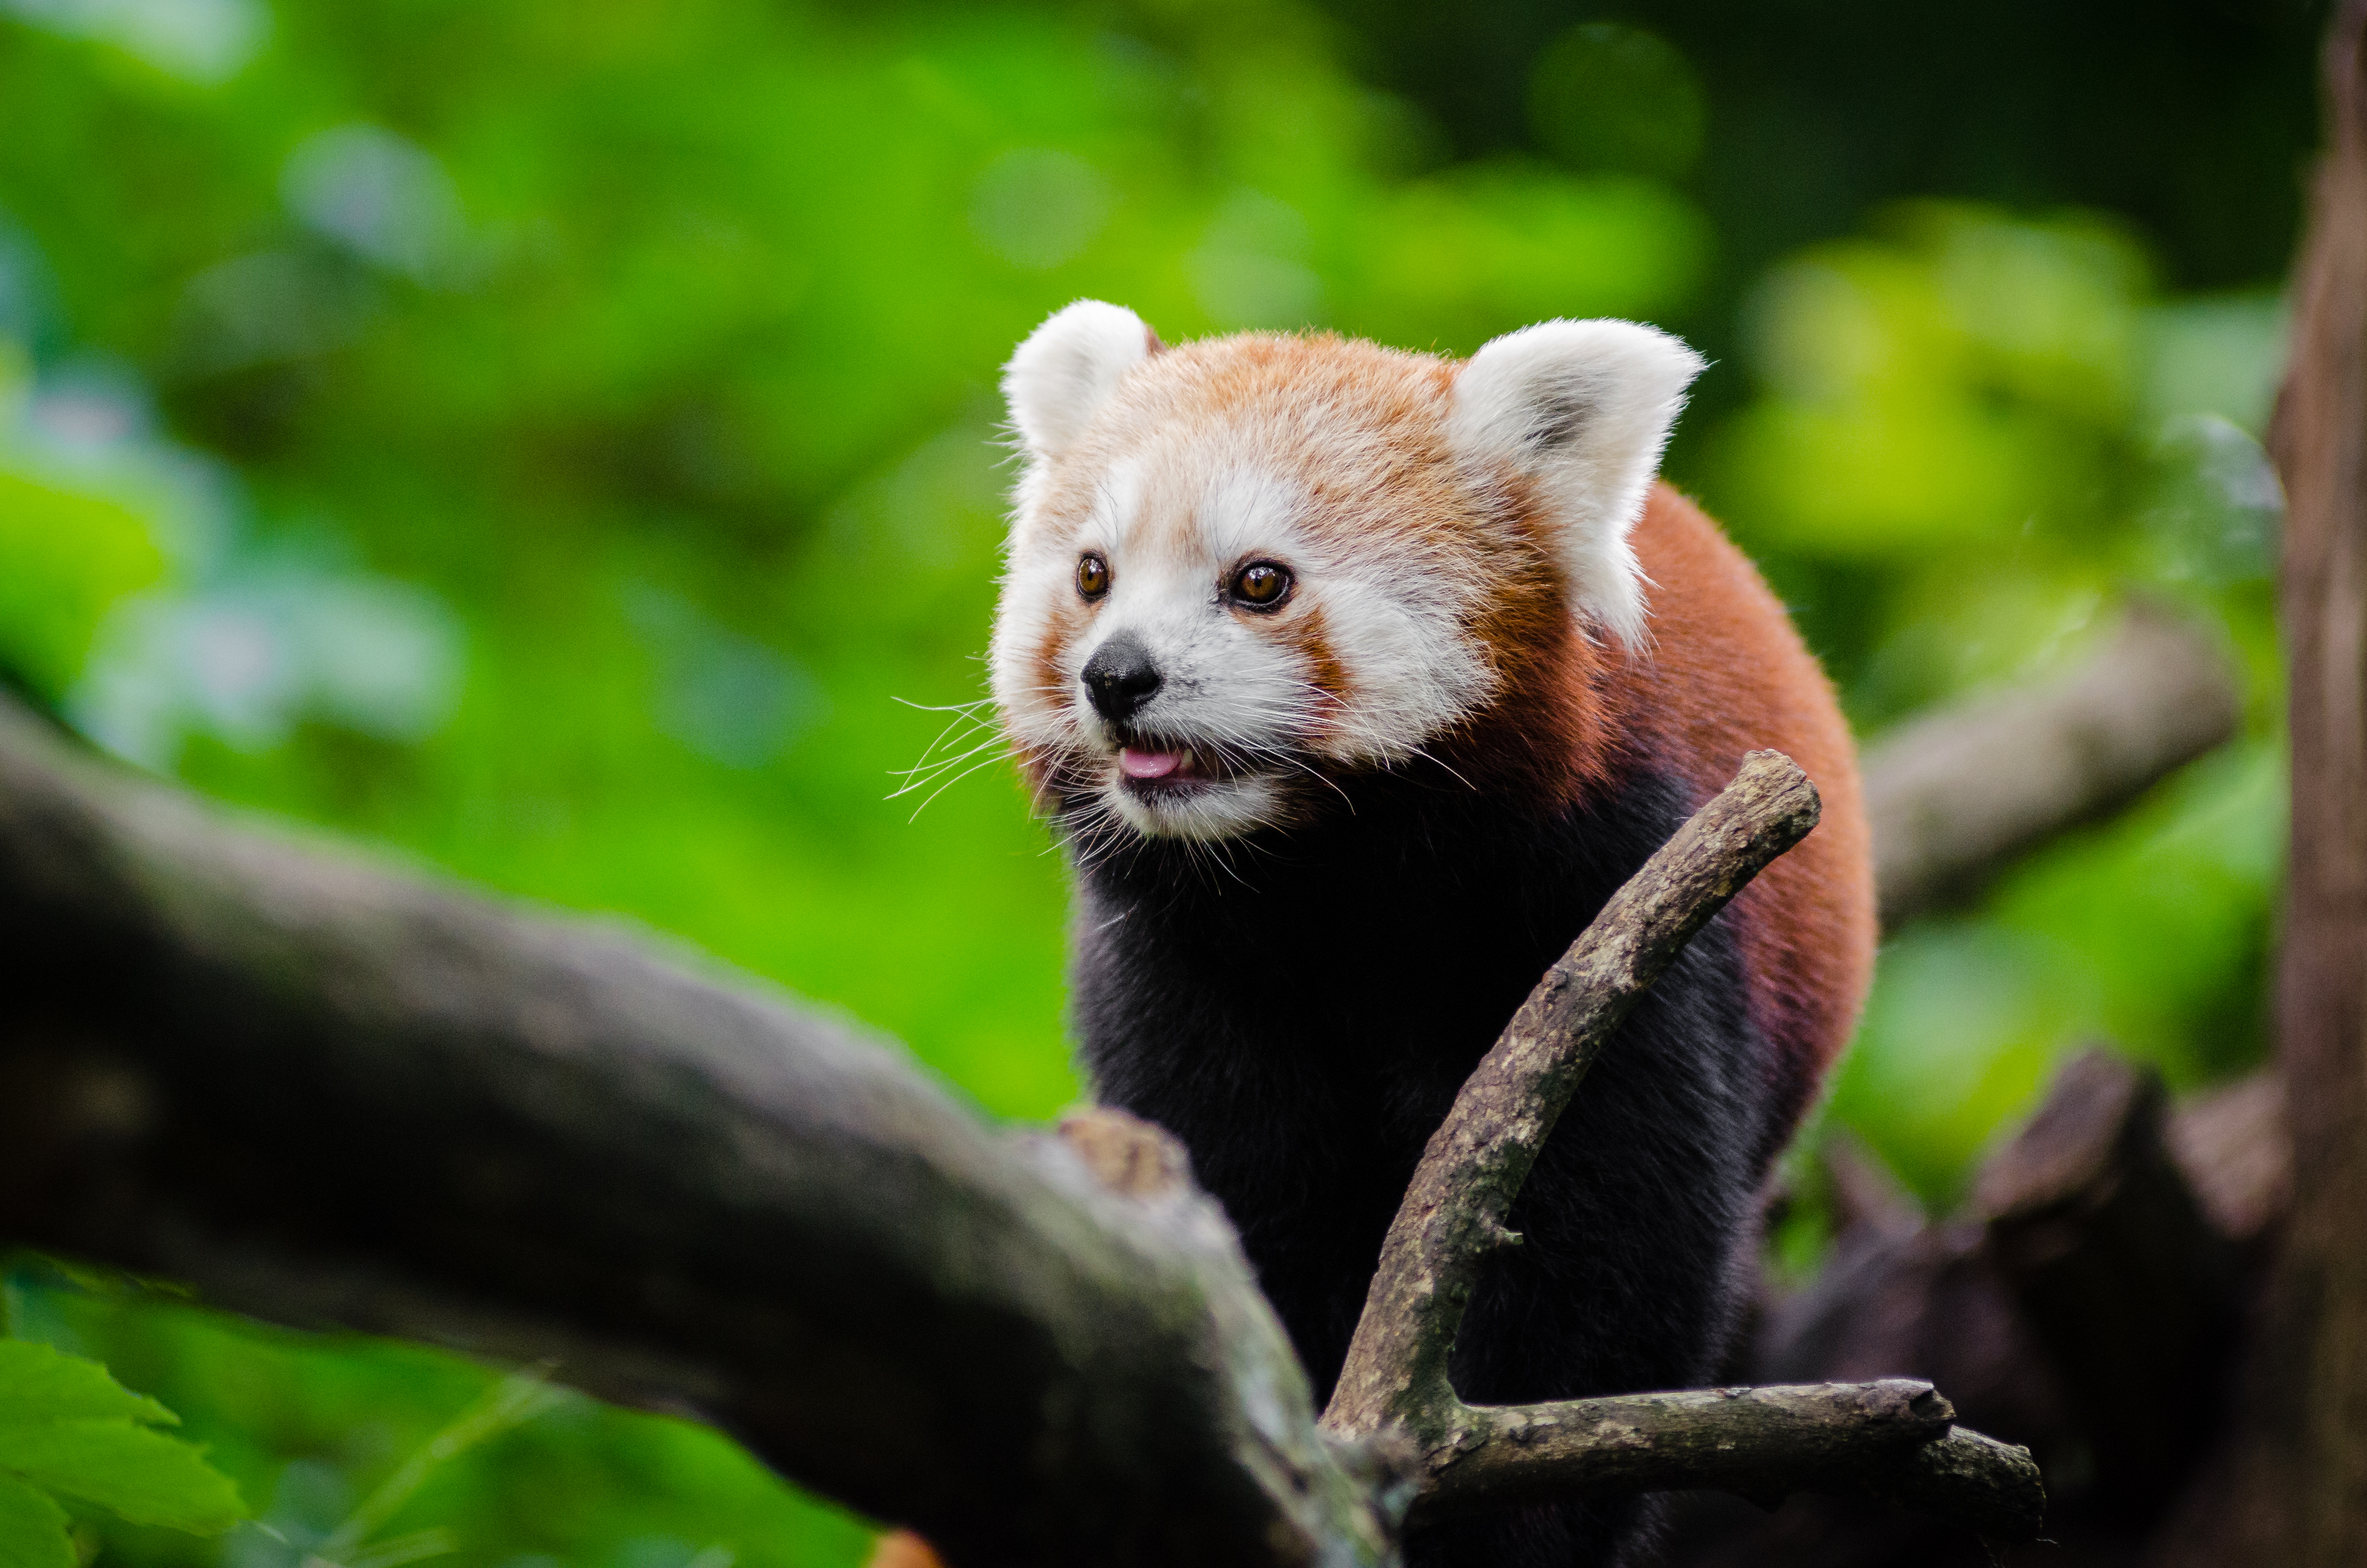
bokeh, animal, wildlife, zoo, red, mammal, fauna, red panda, panda, endangered, vertebrate, germany, giant panda